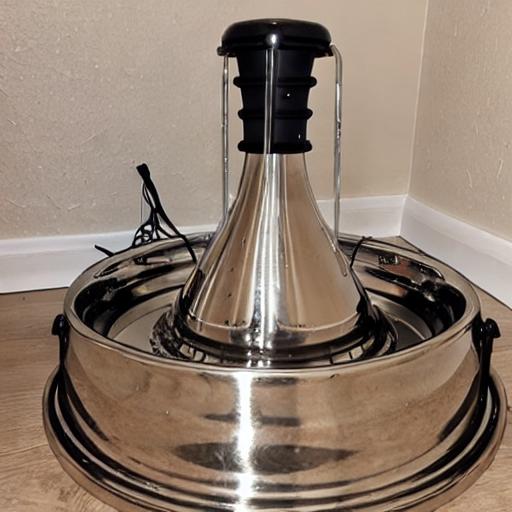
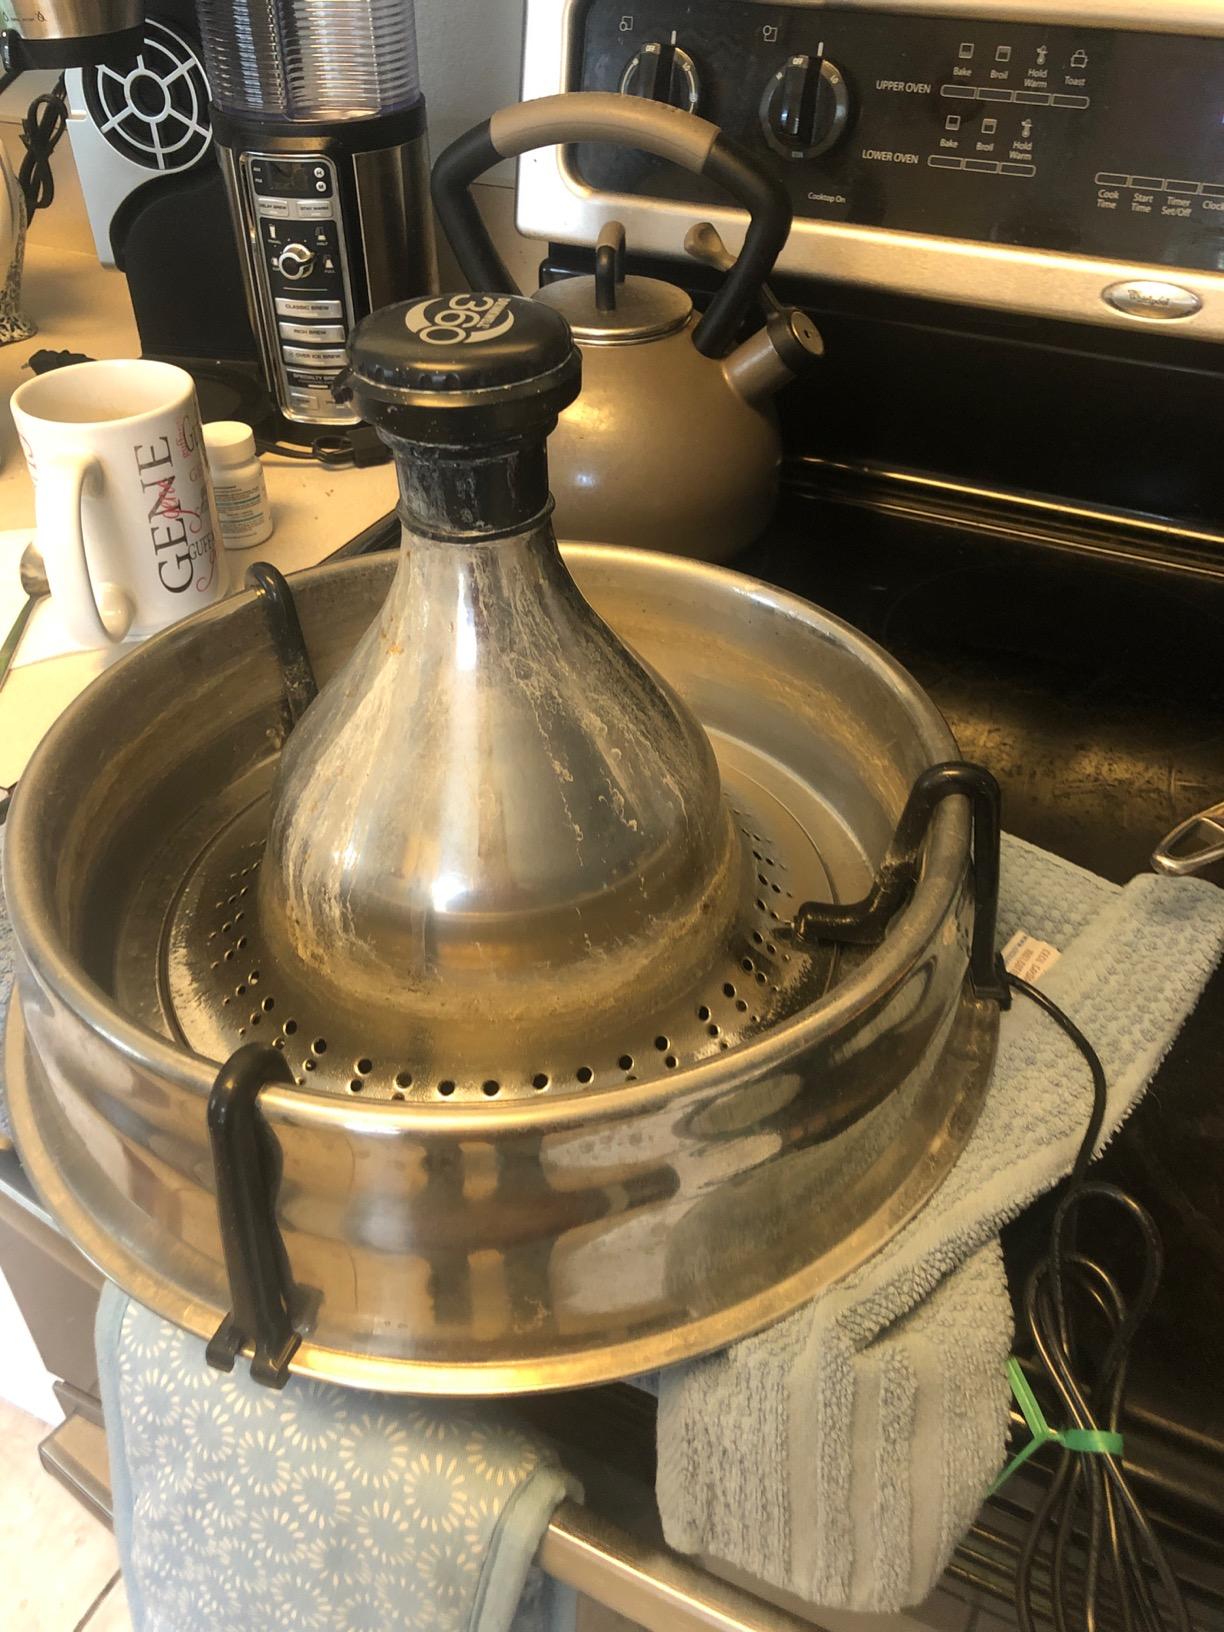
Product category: items_bowl
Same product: no